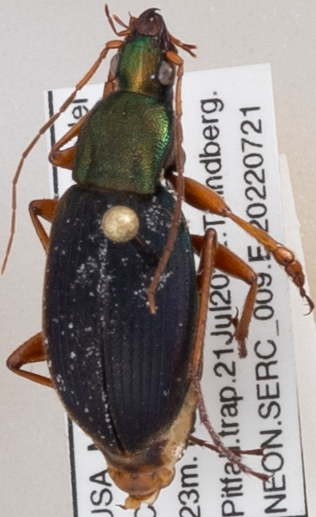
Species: Chlaenius aestivus
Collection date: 2022-07-21
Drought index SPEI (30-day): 1.69
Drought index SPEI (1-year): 0.212
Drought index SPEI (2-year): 1.69